Quanto sei bella Roma

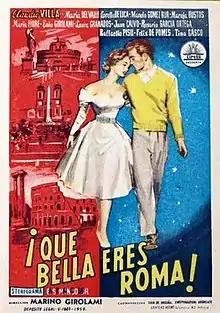

Quanto sei bella Roma is a 1959 Italian-Spanish romantic comedy film directed by Marino Girolami and starring Claudio Villa.